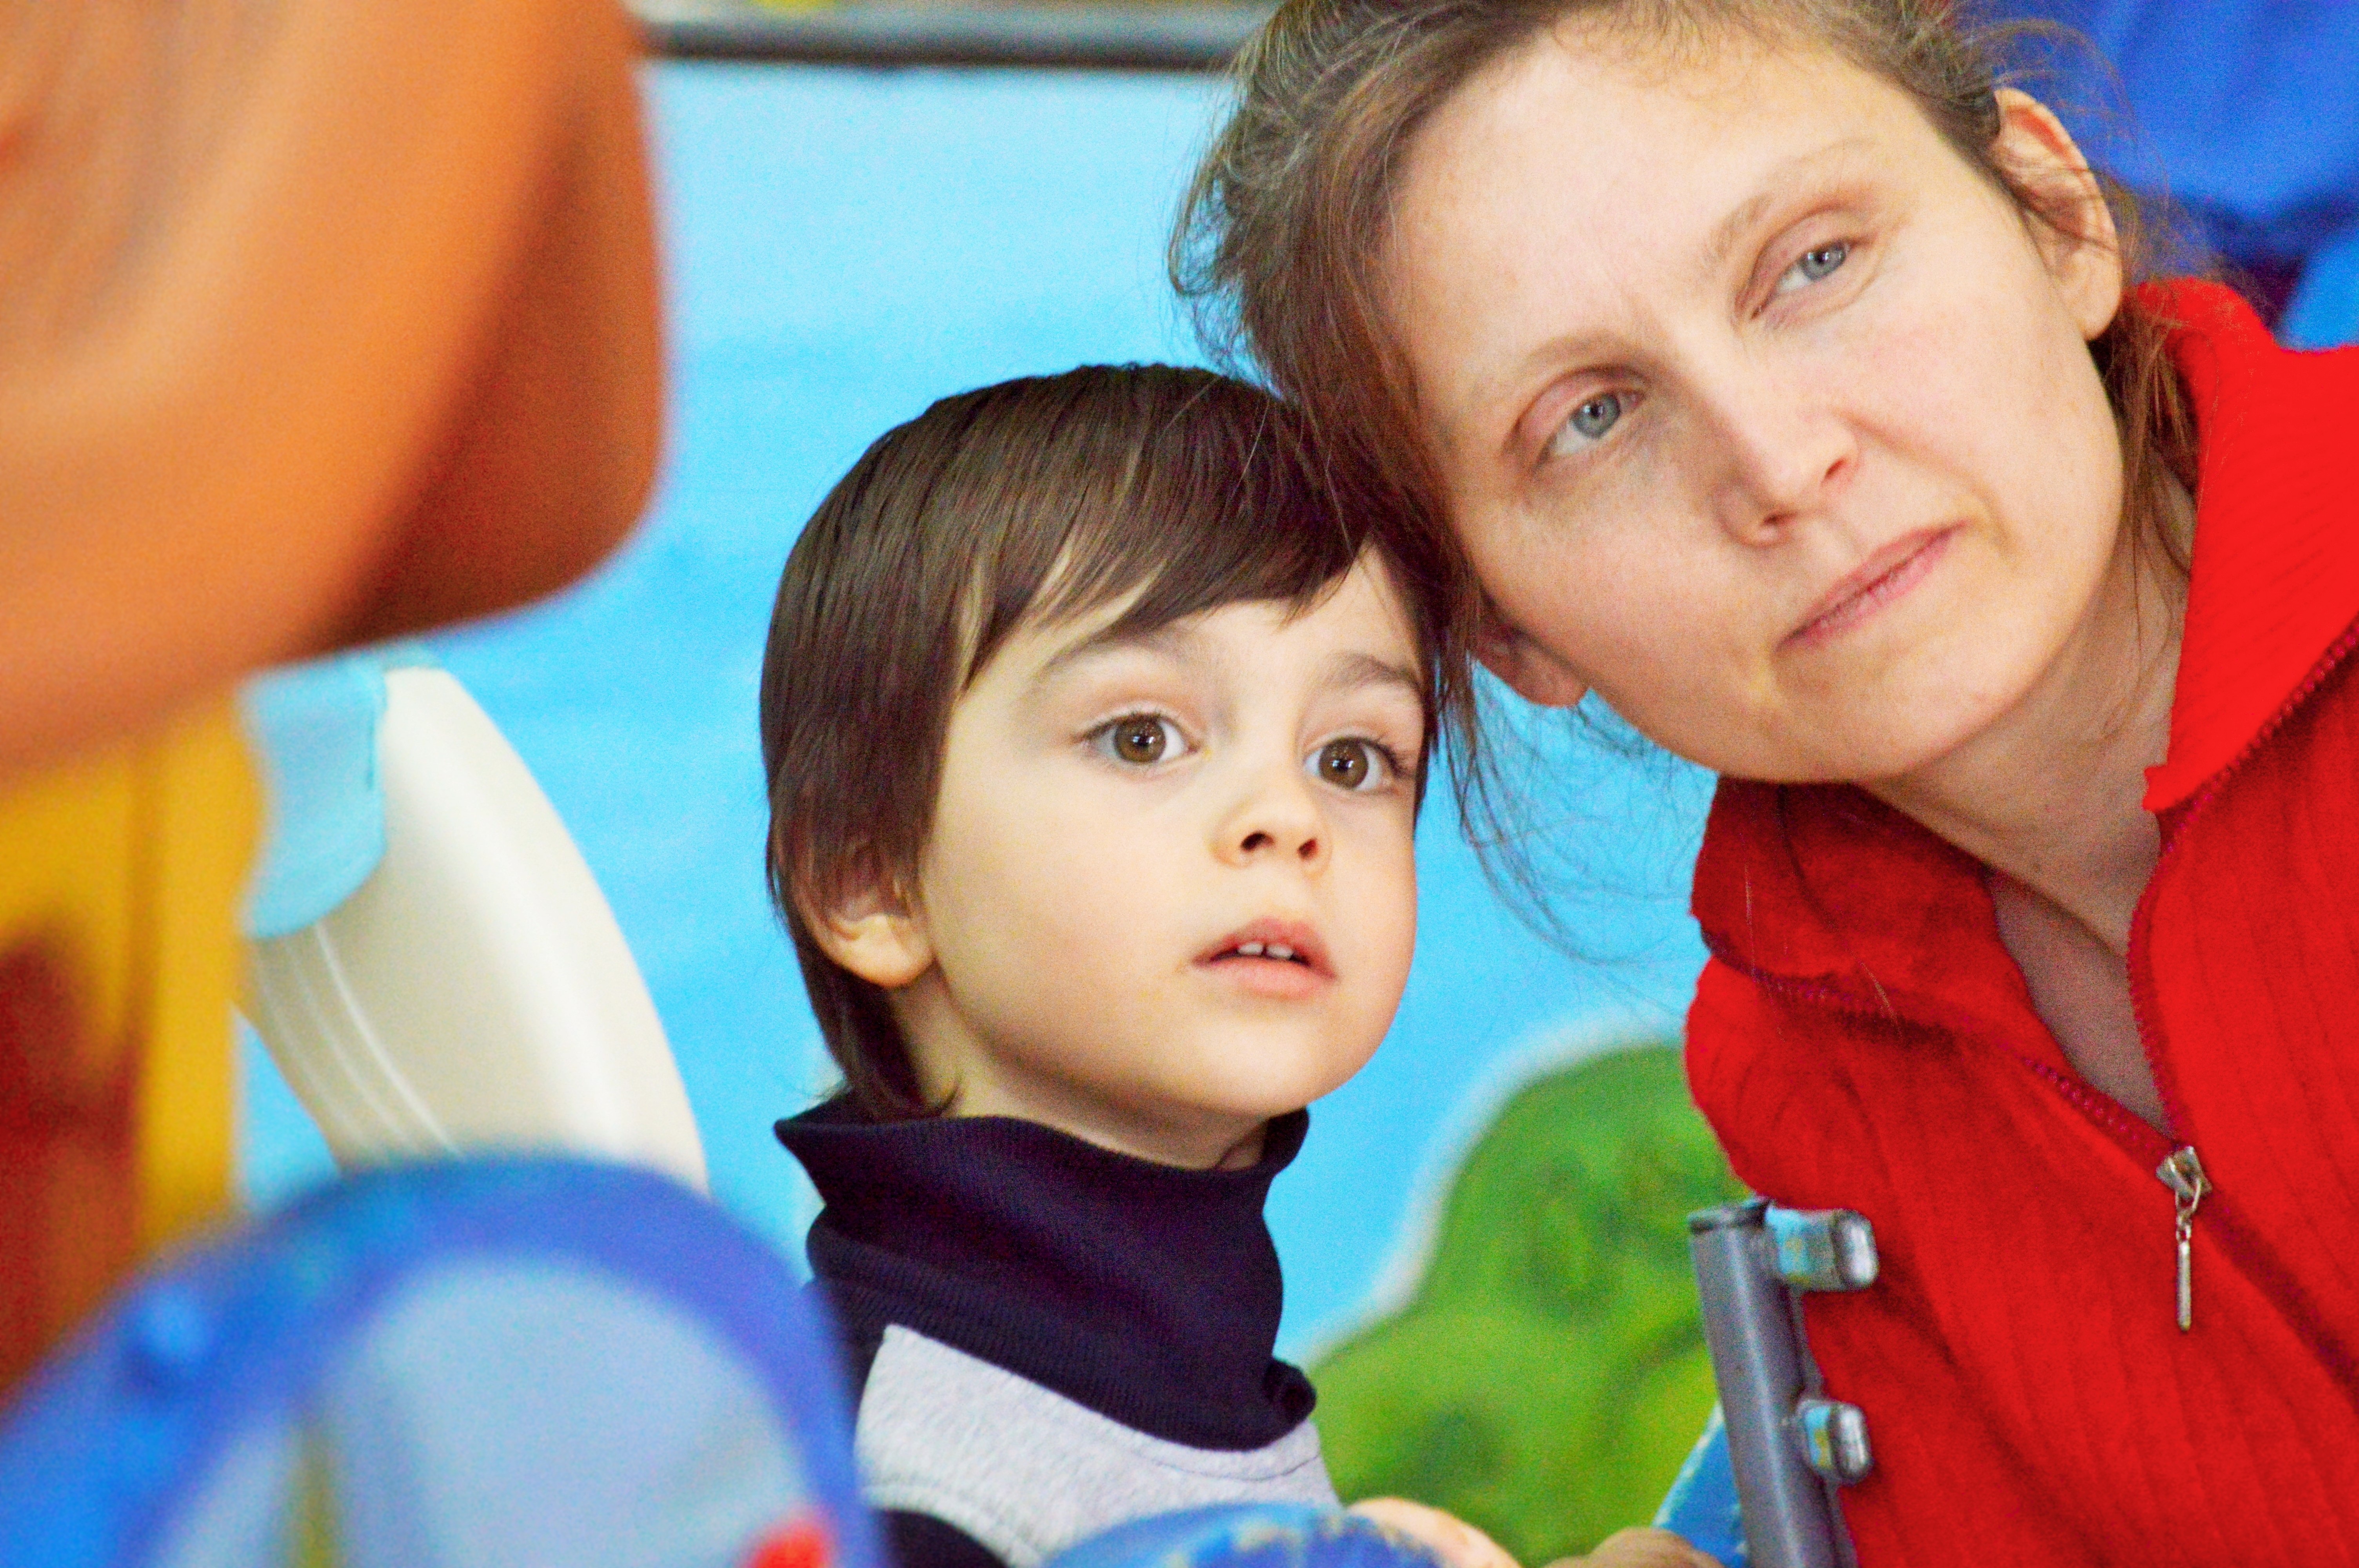
person, people, woman, play, boy, portrait, child, smile, parent, family, infant, toddler, emotions